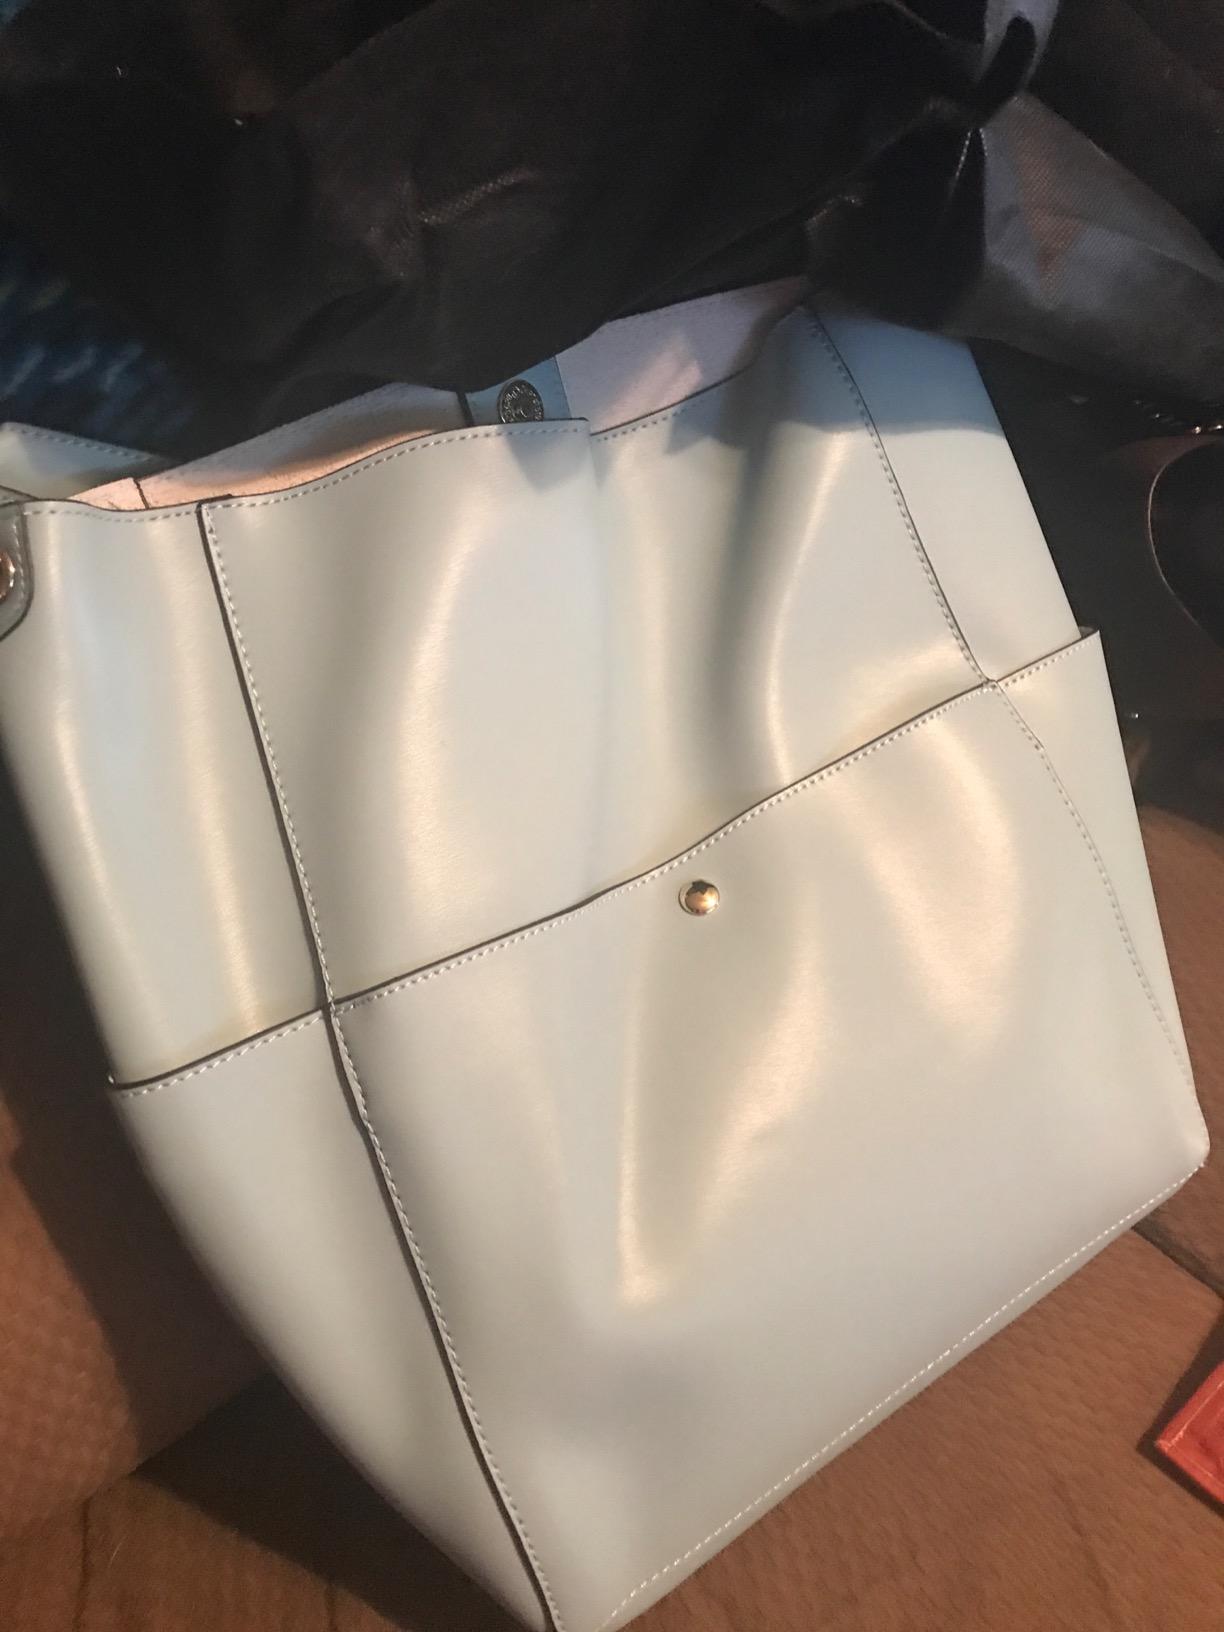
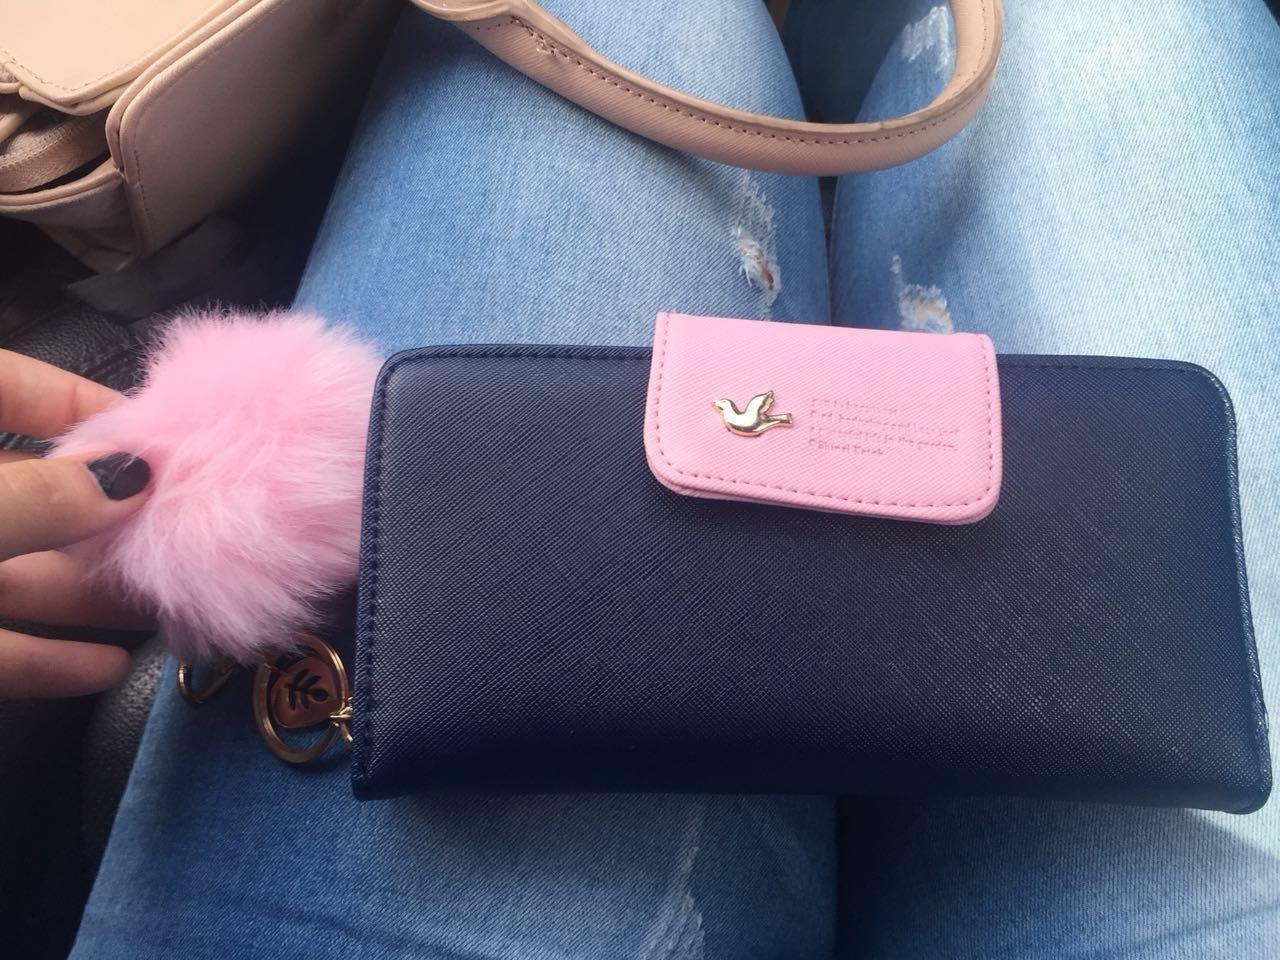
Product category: accessories_handbag
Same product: no